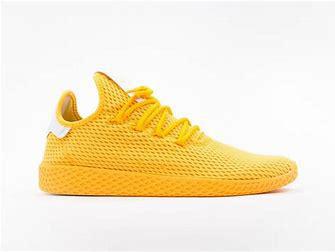
Brand: Adidas
Model: Pharrell Williams Tennis HU